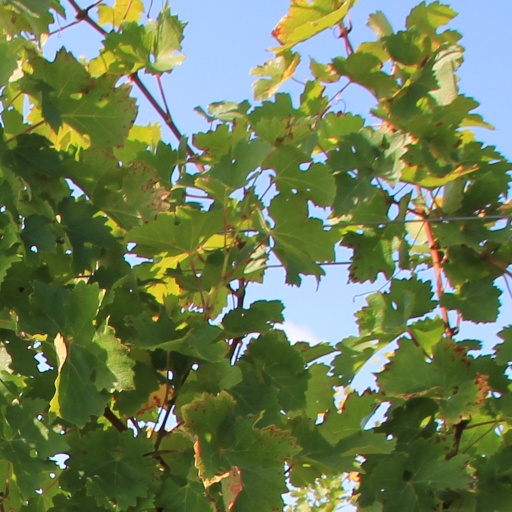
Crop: grape